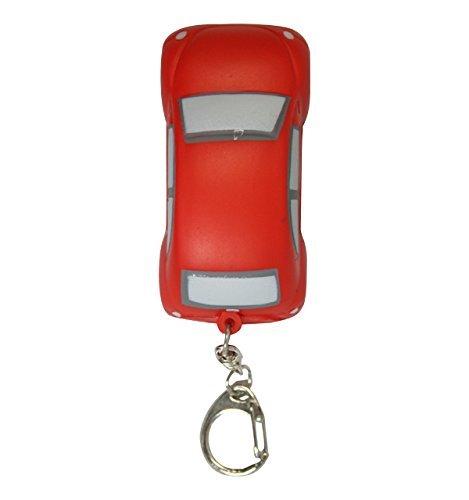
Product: Bug Style Car Stress Reliever Key Chain - Red - Promotional Product - Your Logo Imprinted (Case Pack of 144)
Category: Toys & Games | Play Vehicles | Die-Cast Vehicles
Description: Red Bug style car shaped key chain stress reliever.
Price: $145.32
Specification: ProductDimensions:3x1.2inches|ItemWeight:5.8pounds|ShippingWeight:5.8pounds(Viewshippingratesandpolicies)|ASIN:B01D3GWYEM|Itemmodelnumber:754769500645|Manufacturerrecommendedage:36months-15years